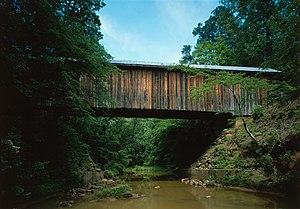
Ce qui suit est la liste des Historic Civil Engineering Landmarks, c'est-à-dire la liste des monuments historiques de génie civil, établie aux États-Unis par l' American Society of Civil Engineers depuis qu'elle a commencé le programme en 1964. Cette désignation est accordée à des projets, des structures et des sites situés aux États-Unis et dans le reste du monde. À compter de 2013, il y a plus de 260 éléments dans cette liste.